Cumberland House, York

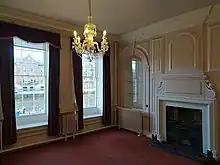
Main ground floor room

Cumberland House is a Grade I listed building in the city centre of York, in England.